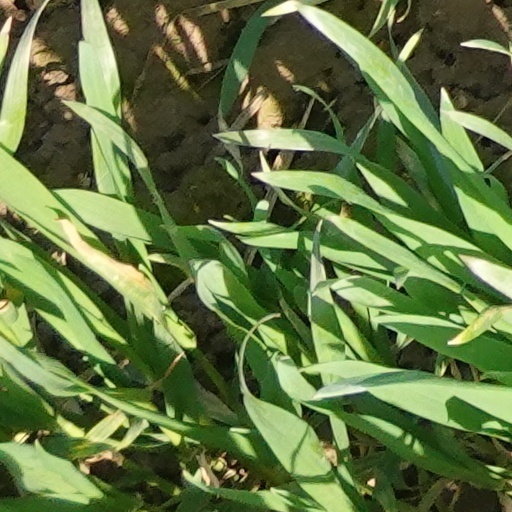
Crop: wheat